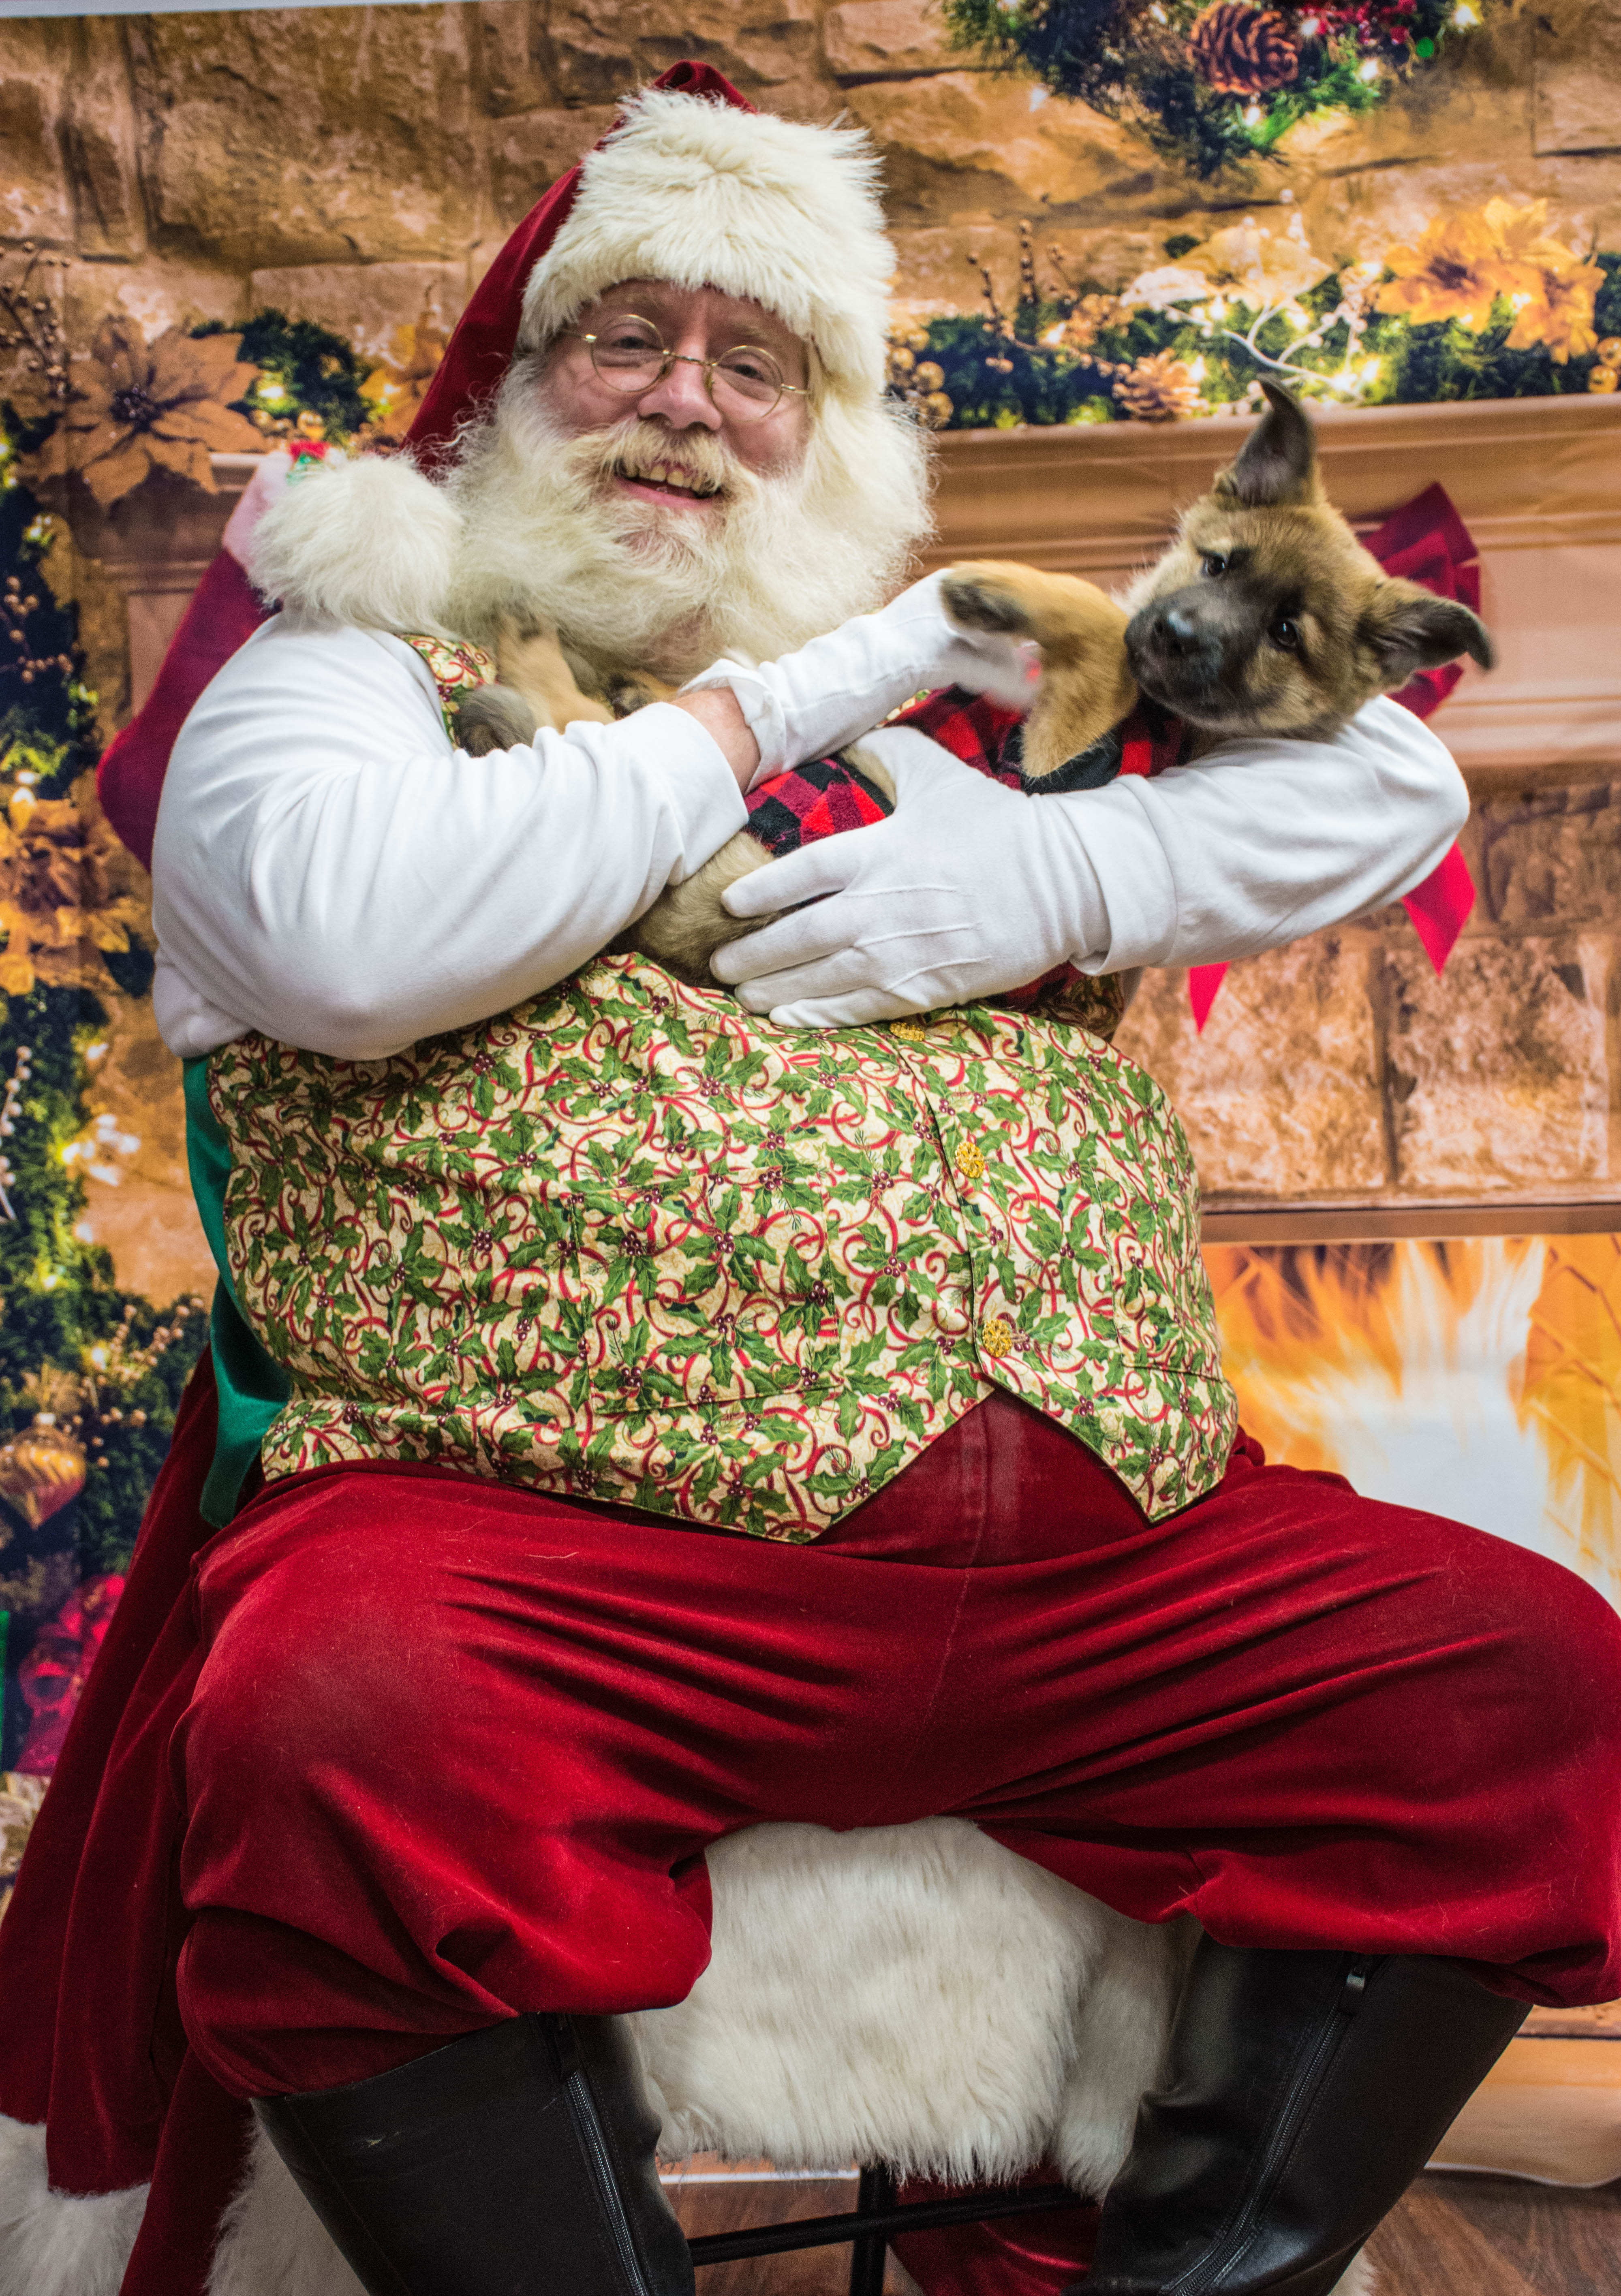
dogs, santa, christmas, santa claus, event, fawn, fictional character, christmas eve, tradition, costume, fur, holiday